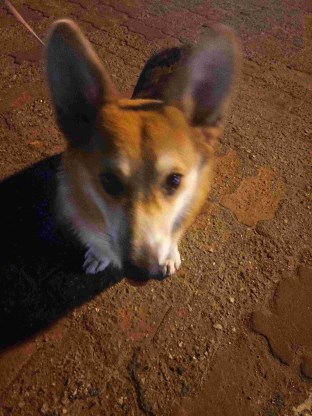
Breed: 2909-n000116-Cardigan